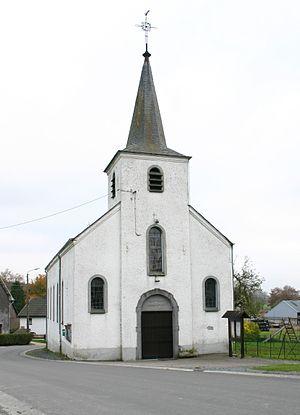
Assenois est un village de la section de Hompré, dans la commune belge de Vaux-sur-Sûre, située en Région wallonne dans la province de Luxembourg.